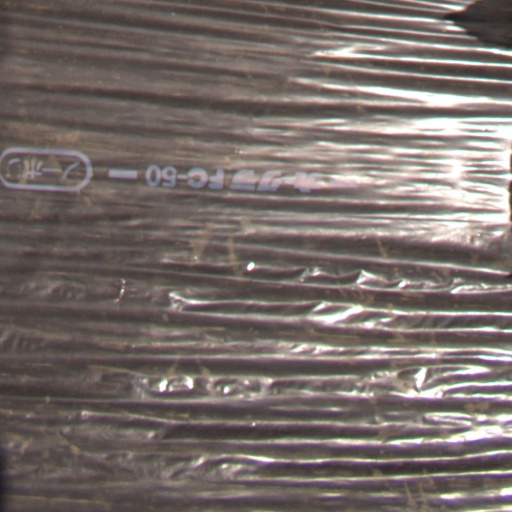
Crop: Jerusalem artichoke